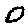
Label: 0